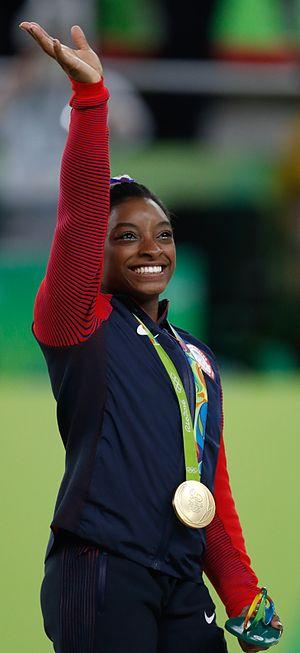
Les Afro-Américains, sont le groupe ethnique formé par les citoyens des États-Unis d’ascendance totale ou partielle d'Afrique subsaharienne. La grande majorité des Afro-Américains sont des descendants d'esclaves déportés entre 1619 et 1810.